Andrés Orozco-Estrada

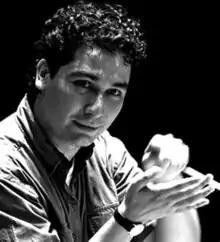

Andrés Orozco-Estrada (born 14 December 1977) is a Colombian violinist and conductor, with dual nationality in Colombia and Austria. He is the Principal Conductor of the RAI National Symphony Orchestra and Music Director Designate of the Gürzenich Orchester and Cologne Opera. He was the music director of the Houston Symphony Orchestra and the Frankfurt Radio Symphony.